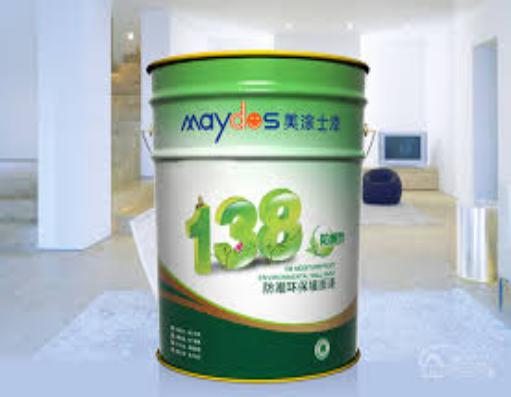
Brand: maydos
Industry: Necessities